France in the long nineteenth century

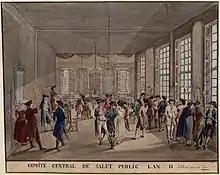
"Comité Central de Salut public, An II" (Committee of Public Safety, year II)

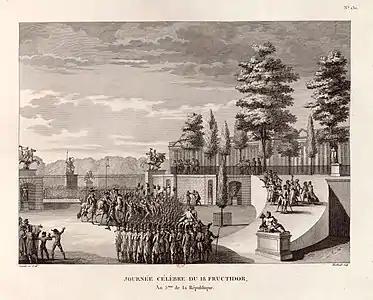
The army arrests General Jean-Charles Pichegru at the Tuileries Palace (4 September 1797)

In the Brunswick Manifesto, the Imperial and Prussian armies threatened retaliation on the French population should it resist their advance or the reinstatement of the monarchy. As a consequence, King Louis was seen as conspiring with the enemies of France. He was arrested on August 10, 1792. On September 20, French revolutionary troops won their first great victory at the battle of Valmy. The First Republic was proclaimed the following day. By the end of the year, the French had overrun the Austrian Netherlands, threatening the Dutch Republic to the north, and had also penetrated east of the Rhine, briefly occupying the imperial city of Frankfurt am Main. January 17, 1793 saw the king condemned to death for "conspiracy against the public liberty and the general safety" by a weak majority in Convention. On January 21, he was beheaded. Shortly afterwards, France declared war on Great Britain and the Dutch Republic.